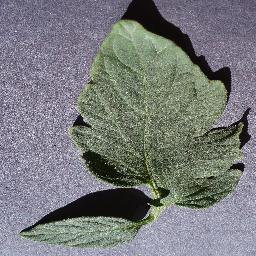
Label: Tomato___healthy